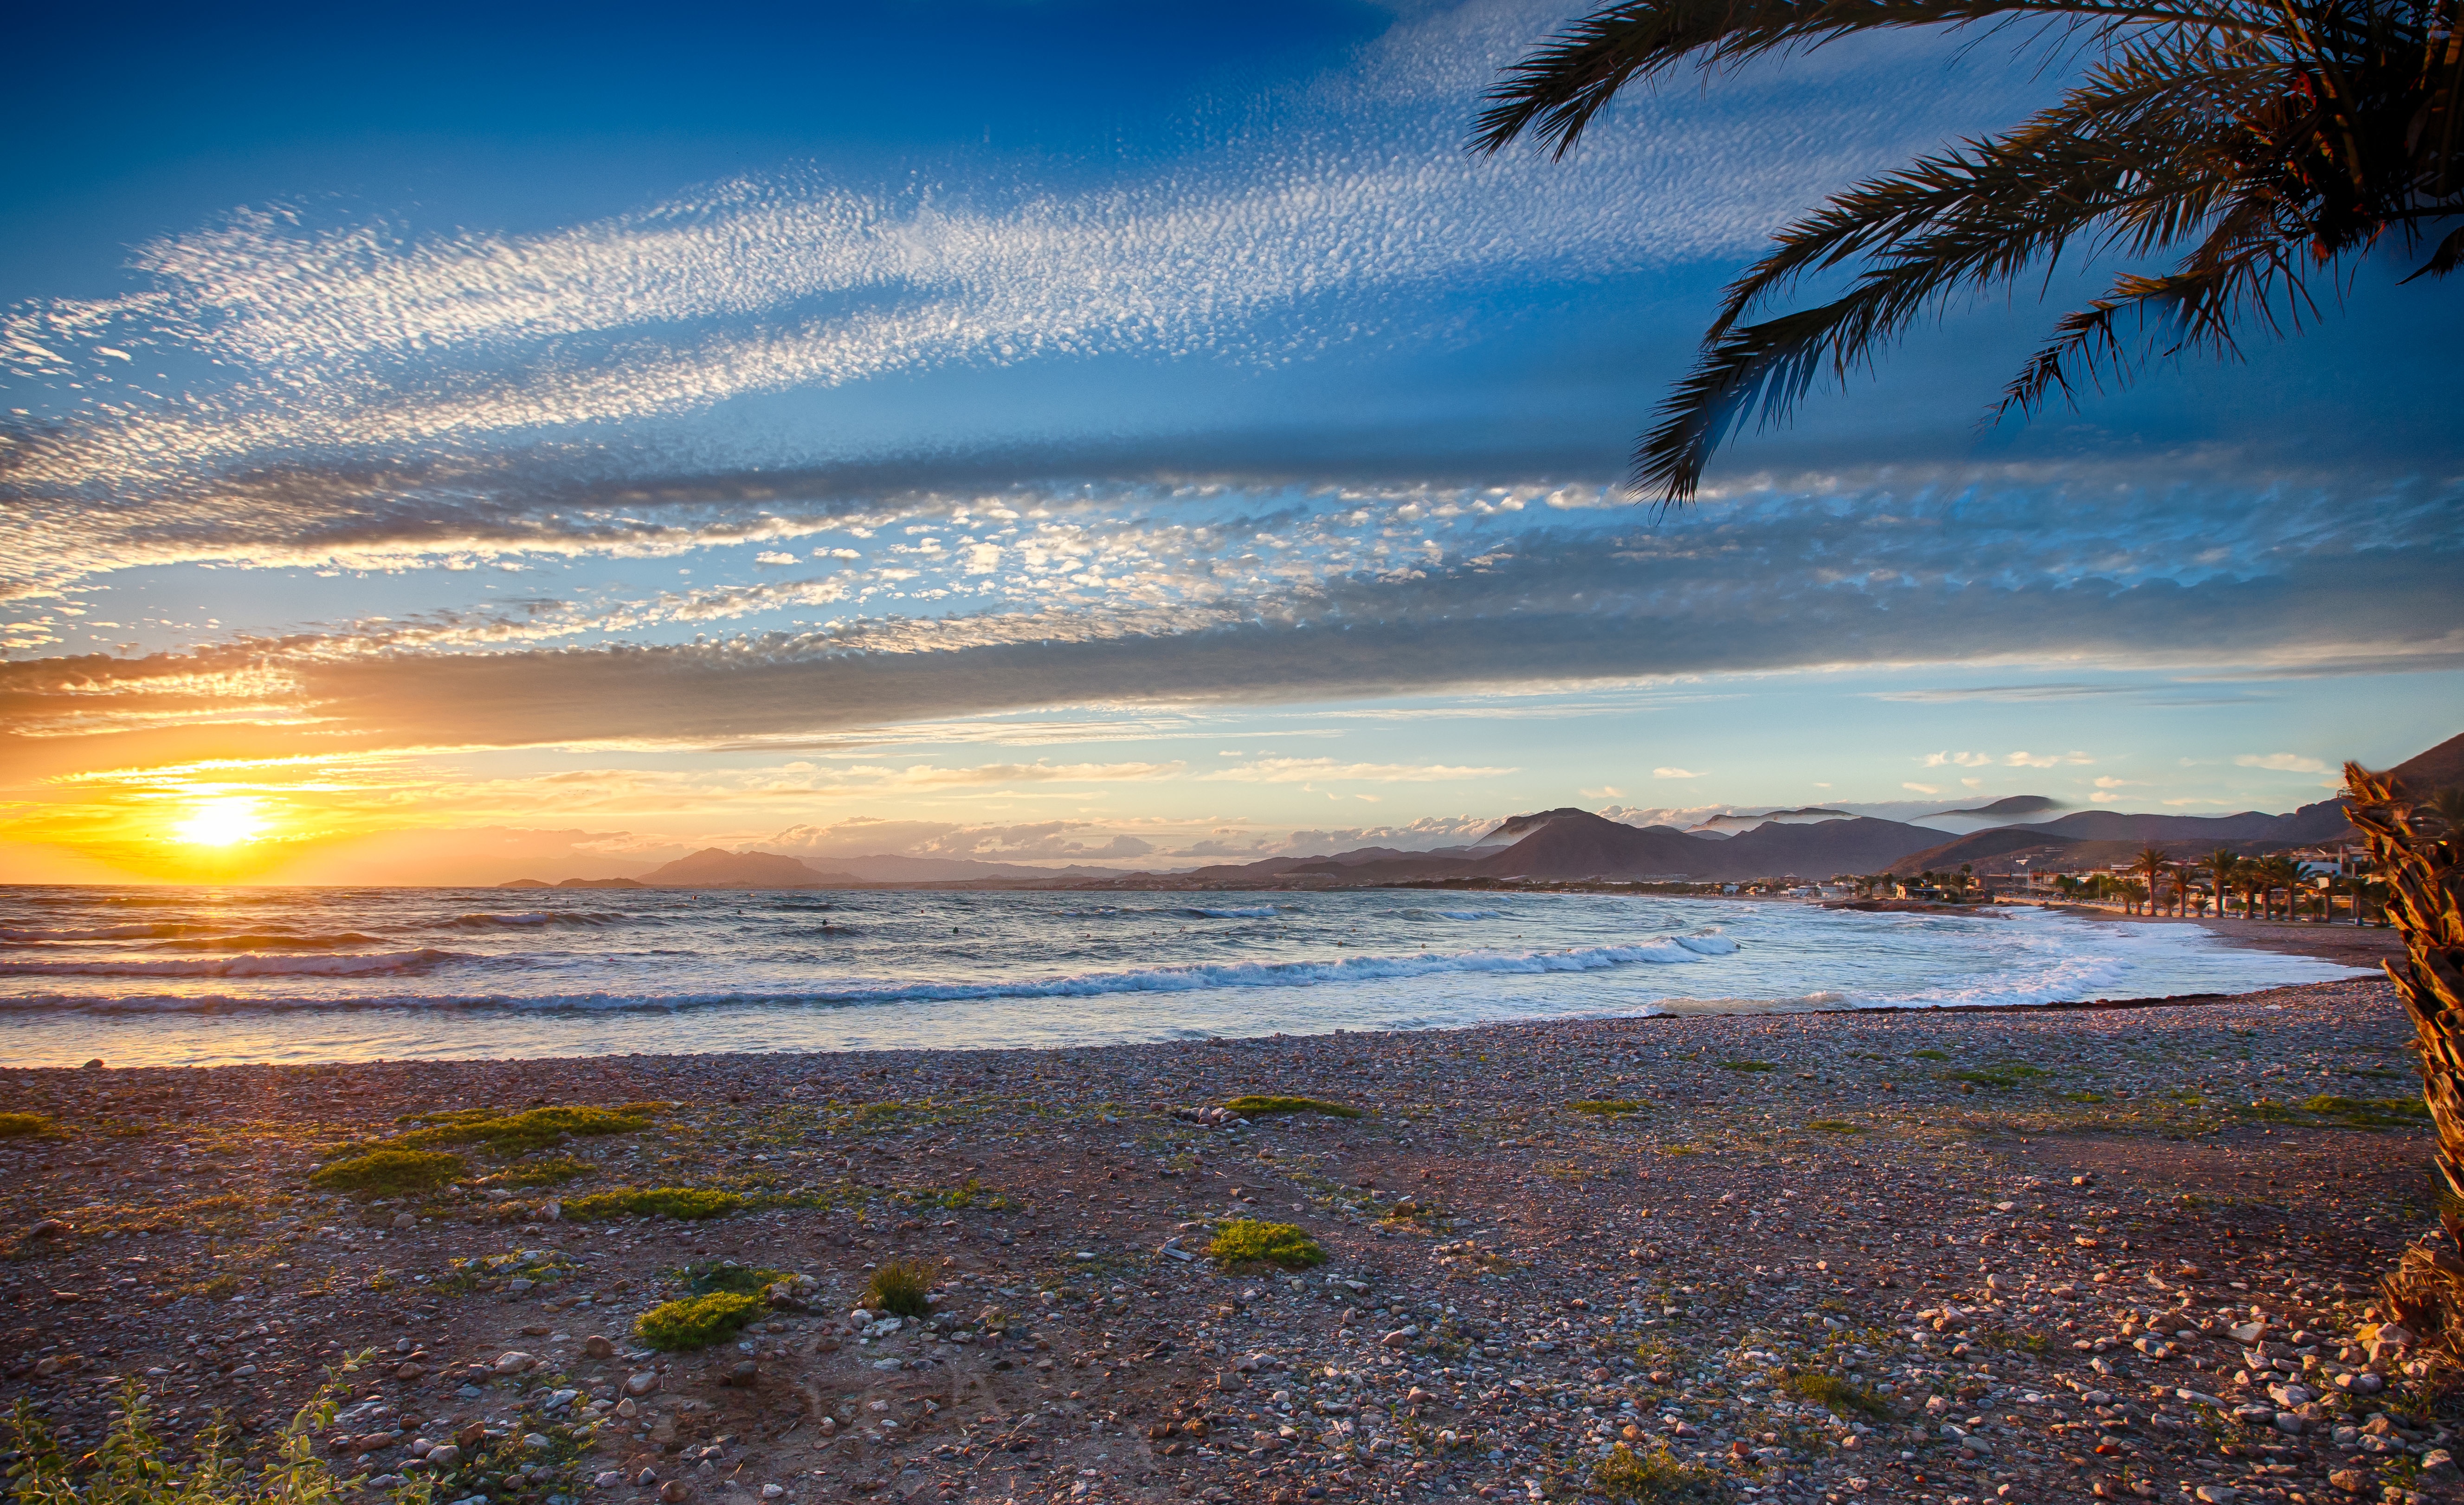
beach, landscape, sea, coast, nature, ocean, horizon, cloud, sky, sun, sunrise, sunset, sunlight, morning, shore, wave, dawn, dusk, evening, reflection, bay, body of water